Miran Bakhsh

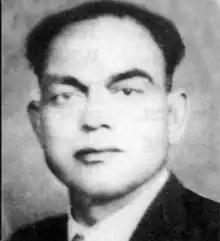

Malik Miran Bakhsh (20 April 1907 – 8 February 1991), also known as Miran Bux, was a Pakistani international cricketer who played in two Test matches in 1955.